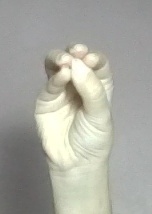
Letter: ha